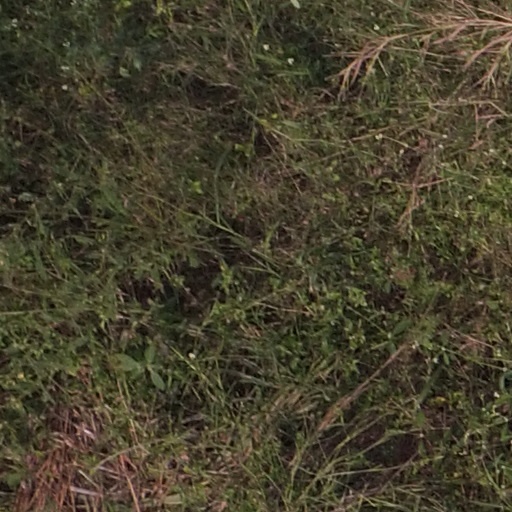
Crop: maize; corn